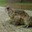
Label: frog